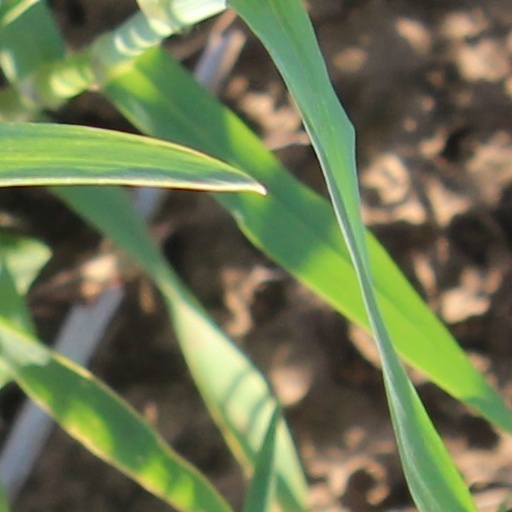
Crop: wheat